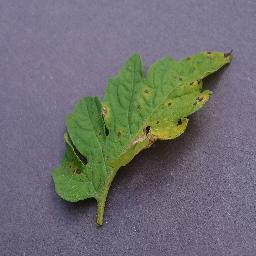
Label: Tomato___Septoria_leaf_spot